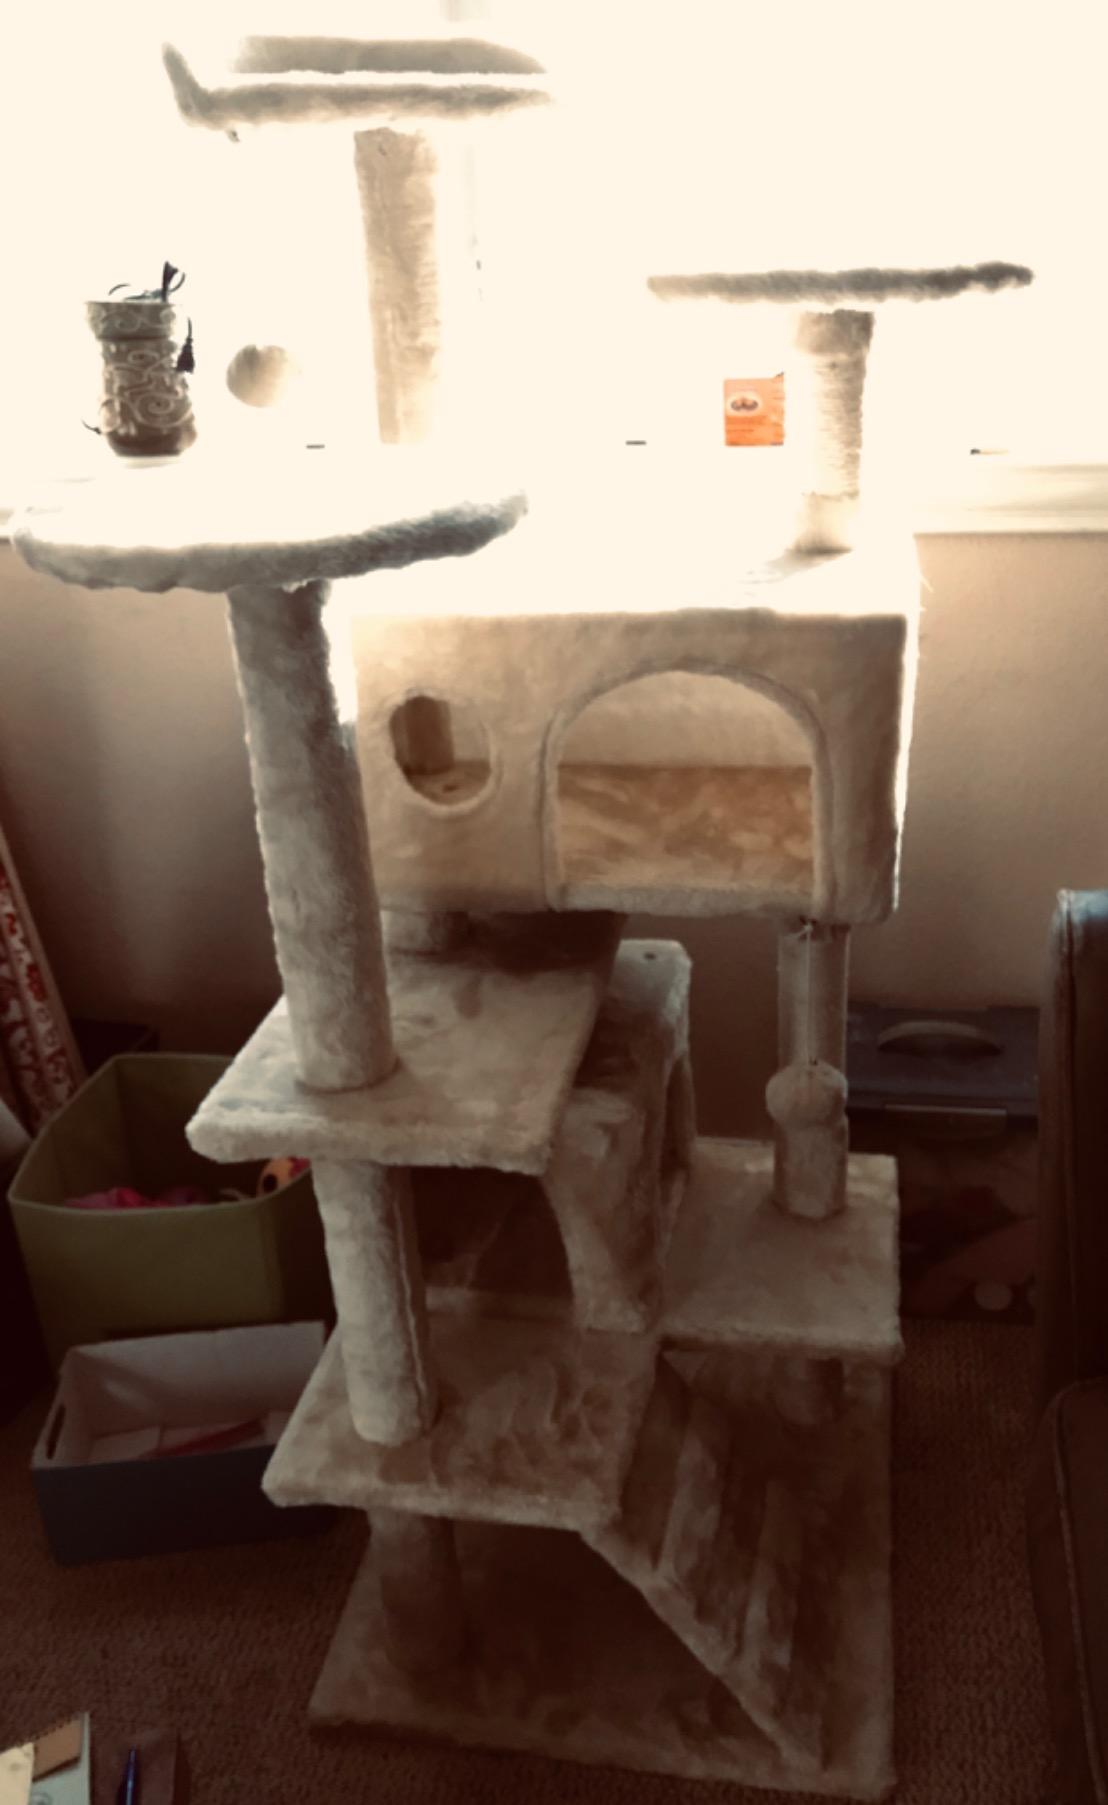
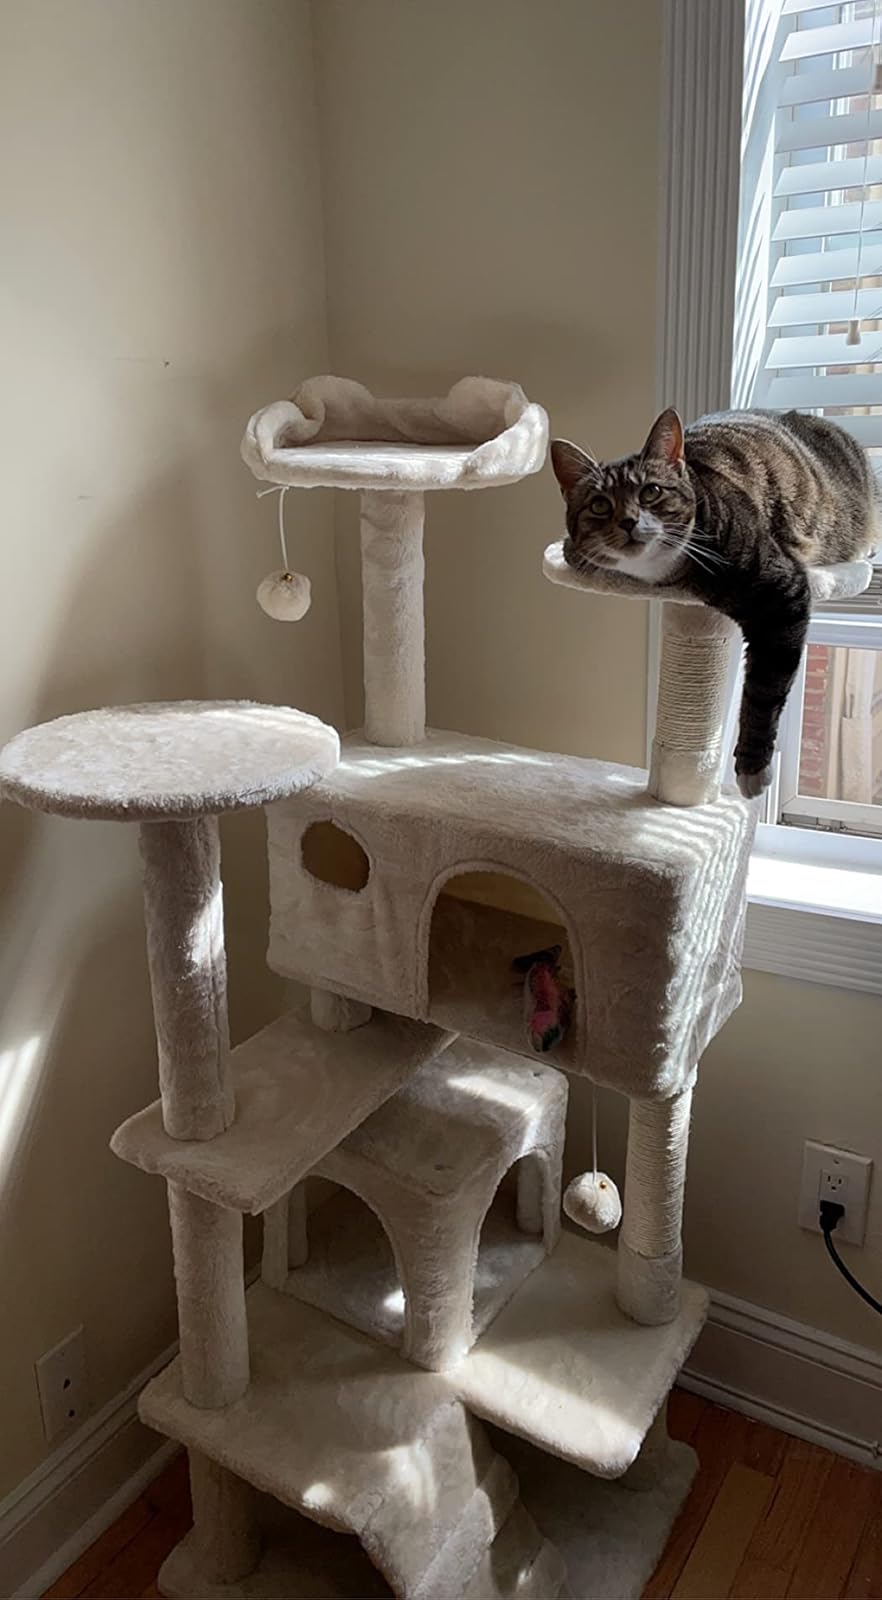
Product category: items_cat tree
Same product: yes